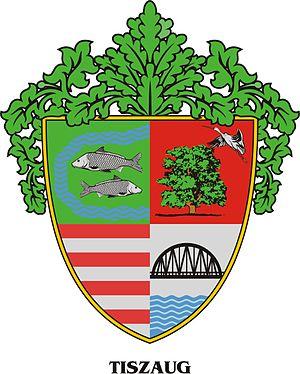
Tiszaug est un village et une commune du comitat de Bács-Kiskun en Hongrie.